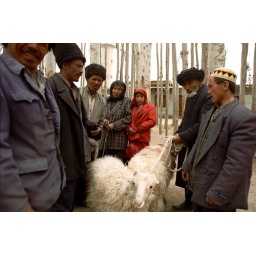
girl in red